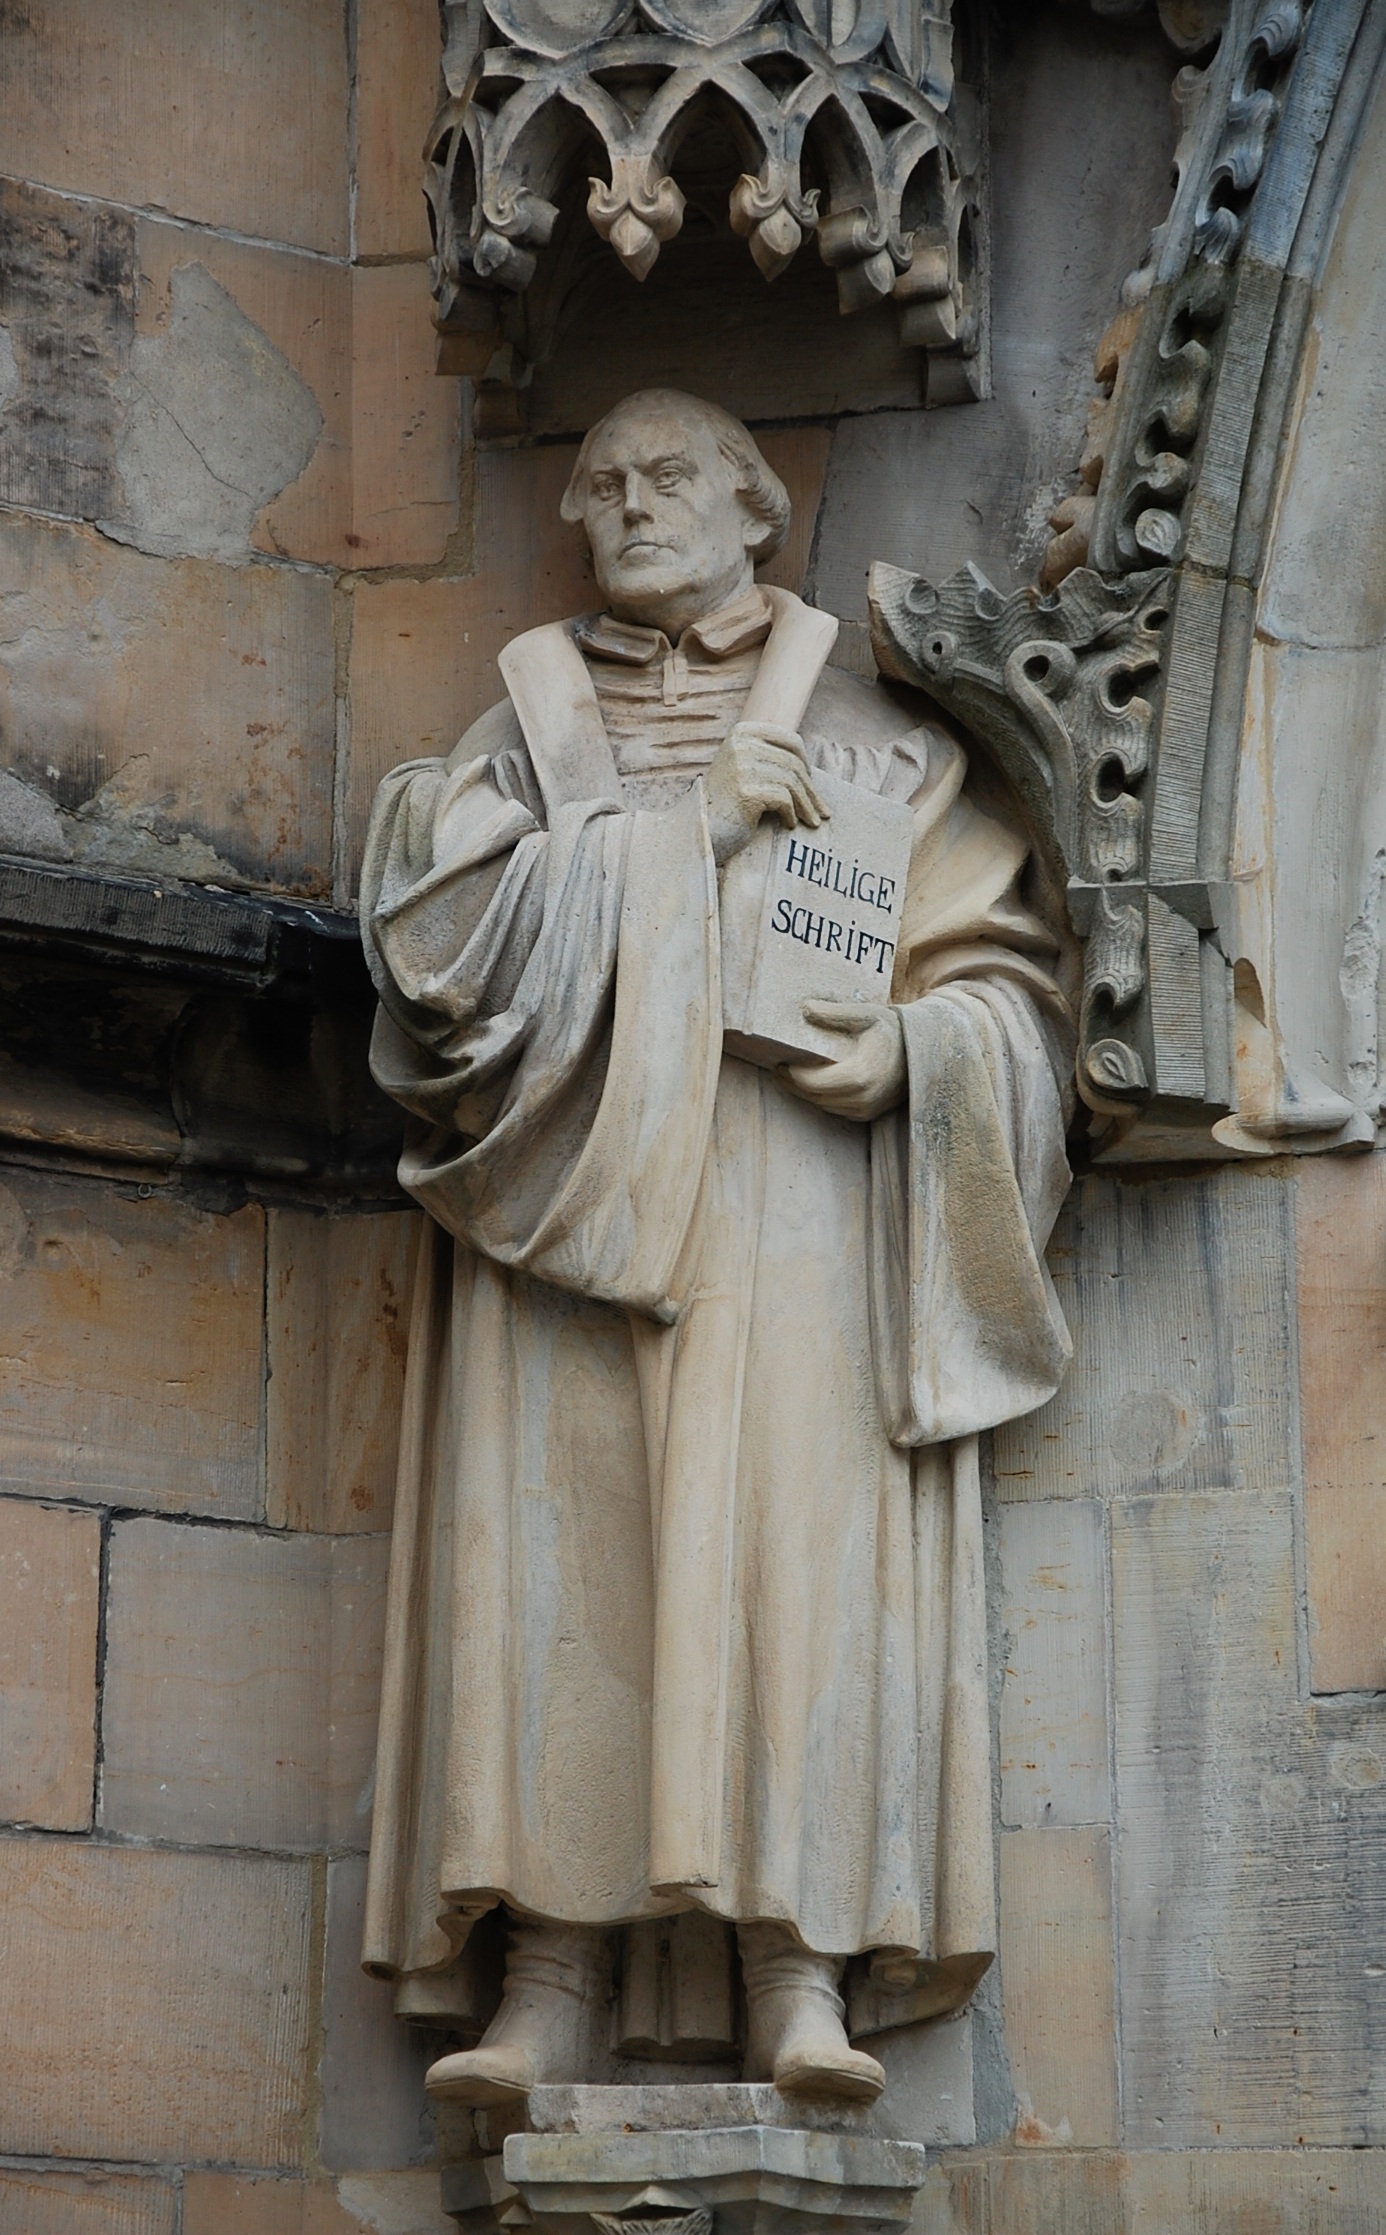
monument, statue, religion, place of worship, sculpture, art, figure, temple, history, carving, luther, protestant, stone carving, reformation, martin luther, gotha, ancient history